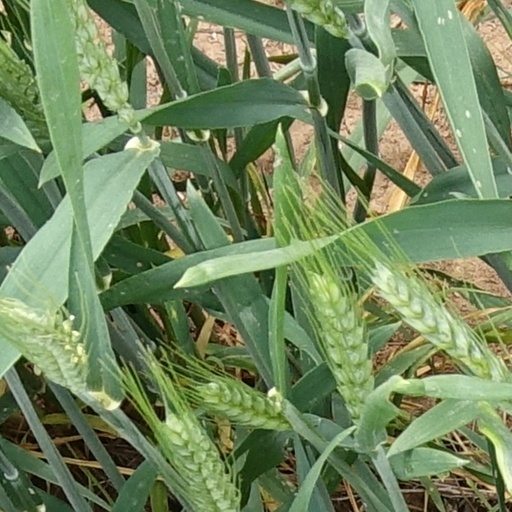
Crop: wheat